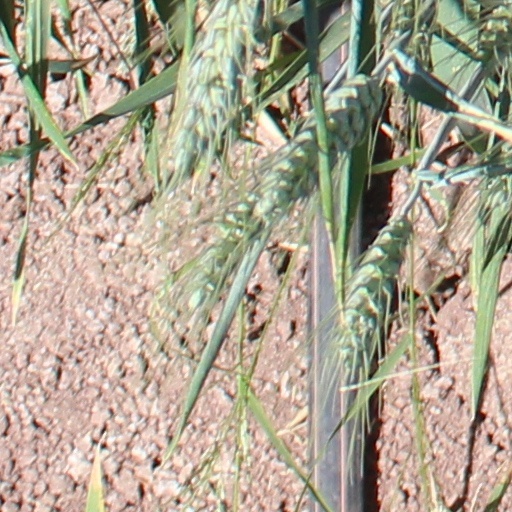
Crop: wheat